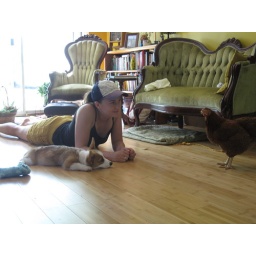
Broody BB catches some AC and Pocket wonders why there's a chicken in the house